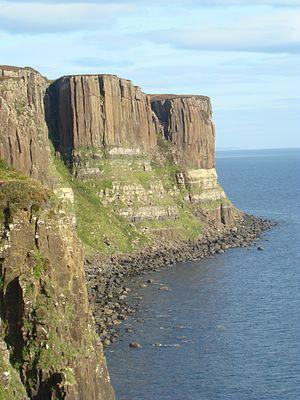
Kilt Rock sur l'île de Skye.